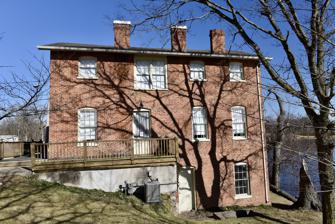
Building: Arthur Silliman House
Country: United States of America
Year built: 1868
United States historic place Arthur Silliman House U.S. National Register of Historic Places Michigan State Historic Site Show map of Michigan Show map of the United States Location 116 S. Main St., Three Rivers, Michigan Coordinates 41°56′37″N 85°37′55″W / 41.94361°N 85.63194°W / 41.94361; -85.63194 Area less than one acre Built 1868 ( 1868 ) NRHP reference No. 79002662 Added to NRHP November 20, 1979 The Arthur Silliman House is a private house located at 116 South Main Street in Three Rivers, Michigan . It was listed on the National Register of Historic Places in 1979, and now houses The Historic Silliman Home and Blacksmith Shop . History Arthur Silliman was born in 1831 in White Deer Valley, Pennsylvania to Alexander Silliman. In 1845, Samuel Silliman, one of Arthur's brothers, moved to St. Joseph County and sent back glowing reports. Inspired by his son's success, Alexander Silliman moved his family to the same area in 1847. Arthur Silliman went into the blacksmith trade in the 1850s, first renting a building on Portage Avenue in Three Rivers. In 1864 he purchased two lots at the corner of Michigan and Main streets near this site, and constructed his own shop. In 1867 Silliman sold his shop and purchased this plot of land next to the St. Joseph River . He likely constructed this house soon afterward, in about 1868. The building served both as the Silliman family home and as Arthur Silliman's blacksmith and wagon-building shop. He used the house for a number of years, and in 1903 deeded it to his daughter, Sue I. Silliman. Sue Silliman was a librarian and state historian for the Michigan Daughters of the American Revolution . Her love of history prompted her to donate the house too the city of Three Rivers just before her death in 1945. However, the city soon sold the house to the Three Rivers World War Veterans Home Association, and it was subsequently refurbished to provide a home for the local American Legion post. In 1976 the house was sold to the General Telephone Company of Michigan. The company proposed to donate the house to the local chapter of the Daughters of the American Revolution on the condition that funds were raised for its restoration. The funds were raised, and in 1980 restoration work was begun. The restoration was completed the next year, and the house was deeded to the DAR. The house was opened to the public as a museum, and continues to operate as The Historic Silliman Home and Blacksmith Shop. Description The Arthur Silliman House is located on a sloped, narrow lot on the bank of the St. Joseph River, very close to the river itself. The house is a three-story rectangular flank-gable brick structure on a fieldstone foundation measuring 40 feet by 24 feet. Because of the slope of the lot, the lowest story is exposed on the river side, but underground on the opposite side. The windows are six-over-six lights with brick, segmental arch heads. The house as originally built contained a blacksmith's shop on the first floor, living quarters (a hall, kitchen, dining room, living room, and two bedrooms) on the second, and open storage space on the third. There were no internal staircases connecting the floors, only exterior stairs. References